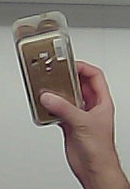
Product: rocher_chocolate